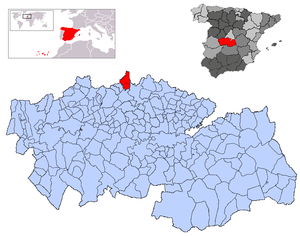
Almorox est une commune d'Espagne de la province de Tolède dans la communauté autonome de Castille-La Manche.